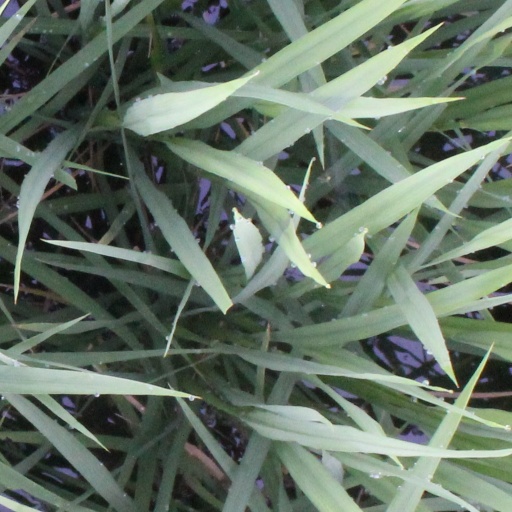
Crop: rice